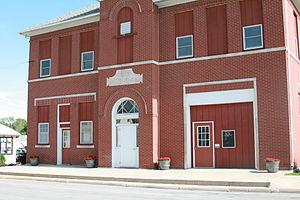
Lowden est une ville du comté de Cedar, en Iowa, aux États-Unis. Elle est incorporée le 12 mars 1869. Lowden est aménagé en 1857 à l'époque où la ligne de chemin de fer Chicago and North Western Railway est prévue d'être construite dans la région. Elle est initialement baptisée Loudonville, en référence à Loudonville, ville d'origine d'un pionnier de la première heure.